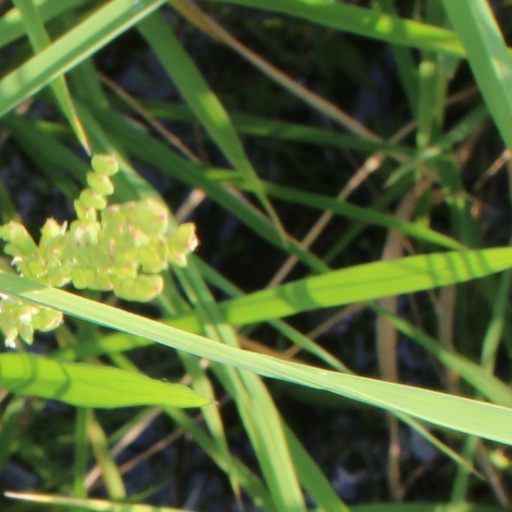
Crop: rice